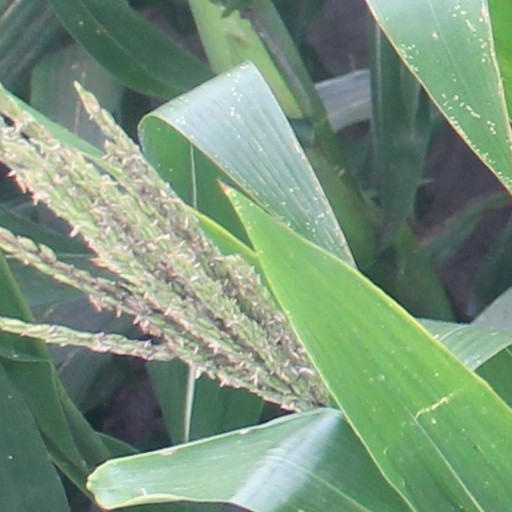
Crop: maize; corn